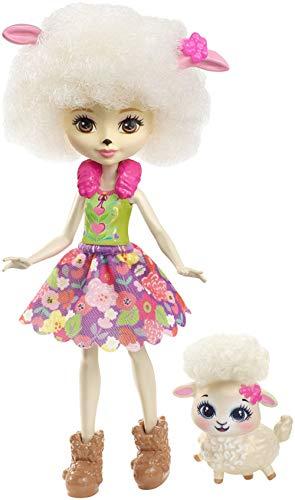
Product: Enchantimals Lorna Lamb Doll
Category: Toys & Games | Dolls & Accessories | Playsets
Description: The Enchantimals doll wears an outfit and shoes with bright colors, whimsical print and furry touches.
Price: $8.13
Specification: ProductDimensions:2x5x8.5inches|ItemWeight:0.32ounces|ShippingWeight:3.2ounces(Viewshippingratesandpolicies)|DomesticShipping:ItemcanbeshippedwithinU.S.|InternationalShipping:ThisitemcanbeshippedtoselectcountriesoutsideoftheU.S.LearnMore|ASIN:B0756L6F4C|Itemmodelnumber:FNH25|Manufacturerrecommendedage:4-8years